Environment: real
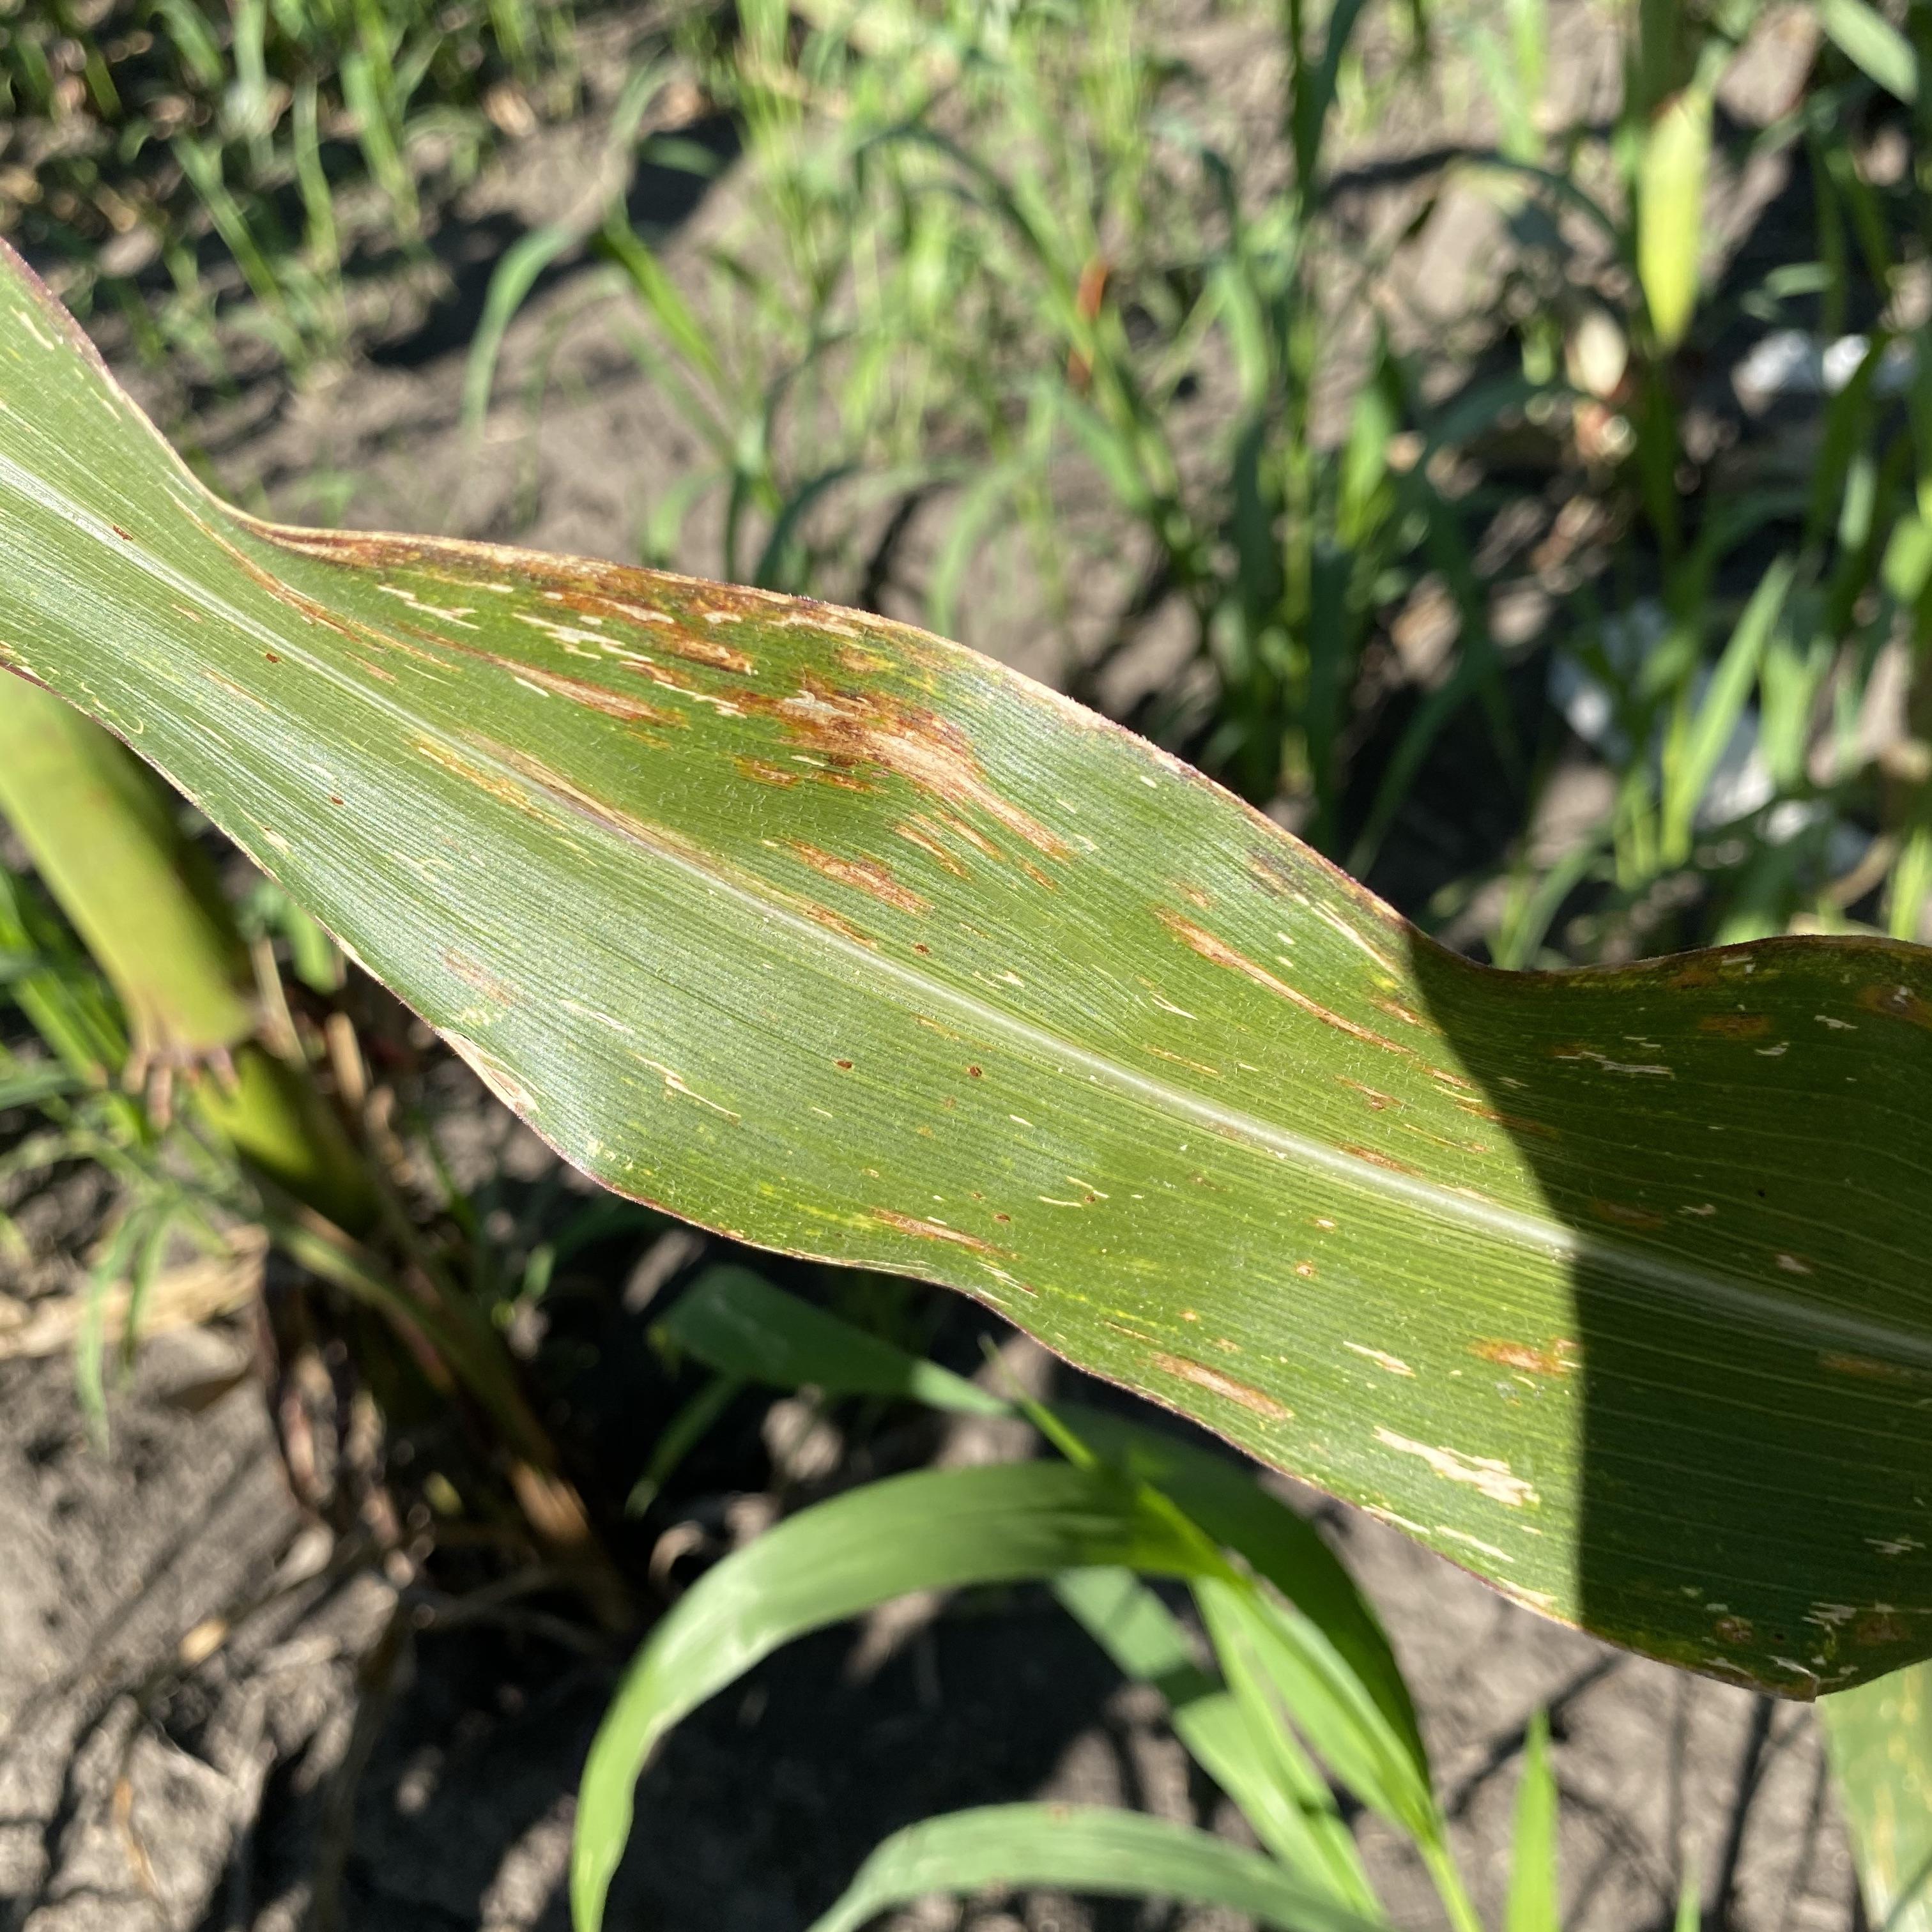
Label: gray_leaf_spot